Seahpo Peak

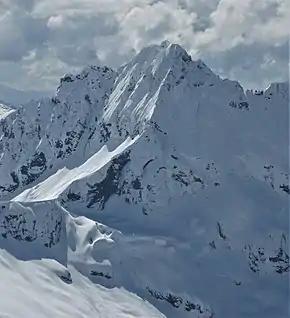
Seapho from Ruth Mountain

Seahpo Peak is located in the marine west coast climate zone of western North America. Most weather fronts originate in the Pacific Ocean, and travel northeast toward the Cascade Mountains. As fronts approach the North Cascades, they are forced upward by the peaks of the Cascade Range, causing them to drop their moisture in the form of rain or snowfall onto the Cascades. As a result, the west side of the North Cascades experiences high precipitation, especially during the winter months in the form of snowfall. During winter months, weather is usually cloudy, but, due to high pressure systems over the Pacific Ocean that intensify during summer months, there is often little or no cloud cover during the summer. Because of maritime influence, snow tends to be wet and heavy, resulting in high avalanche danger.